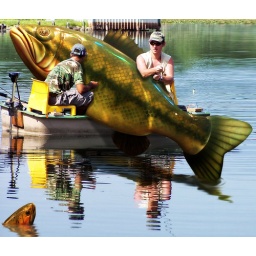
Big fish in a little boat ~(IAA-37)~